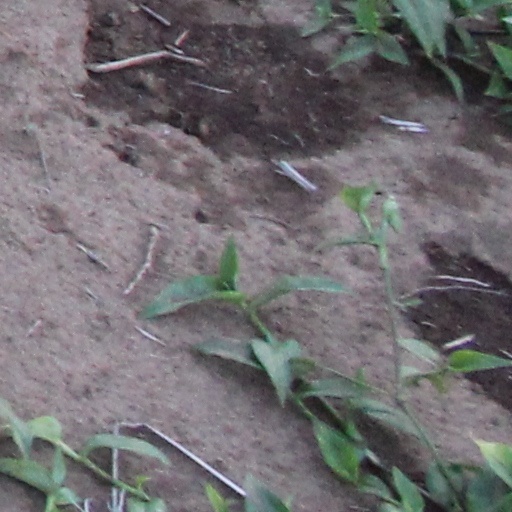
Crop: wheat